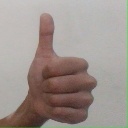
अक्षर: थ